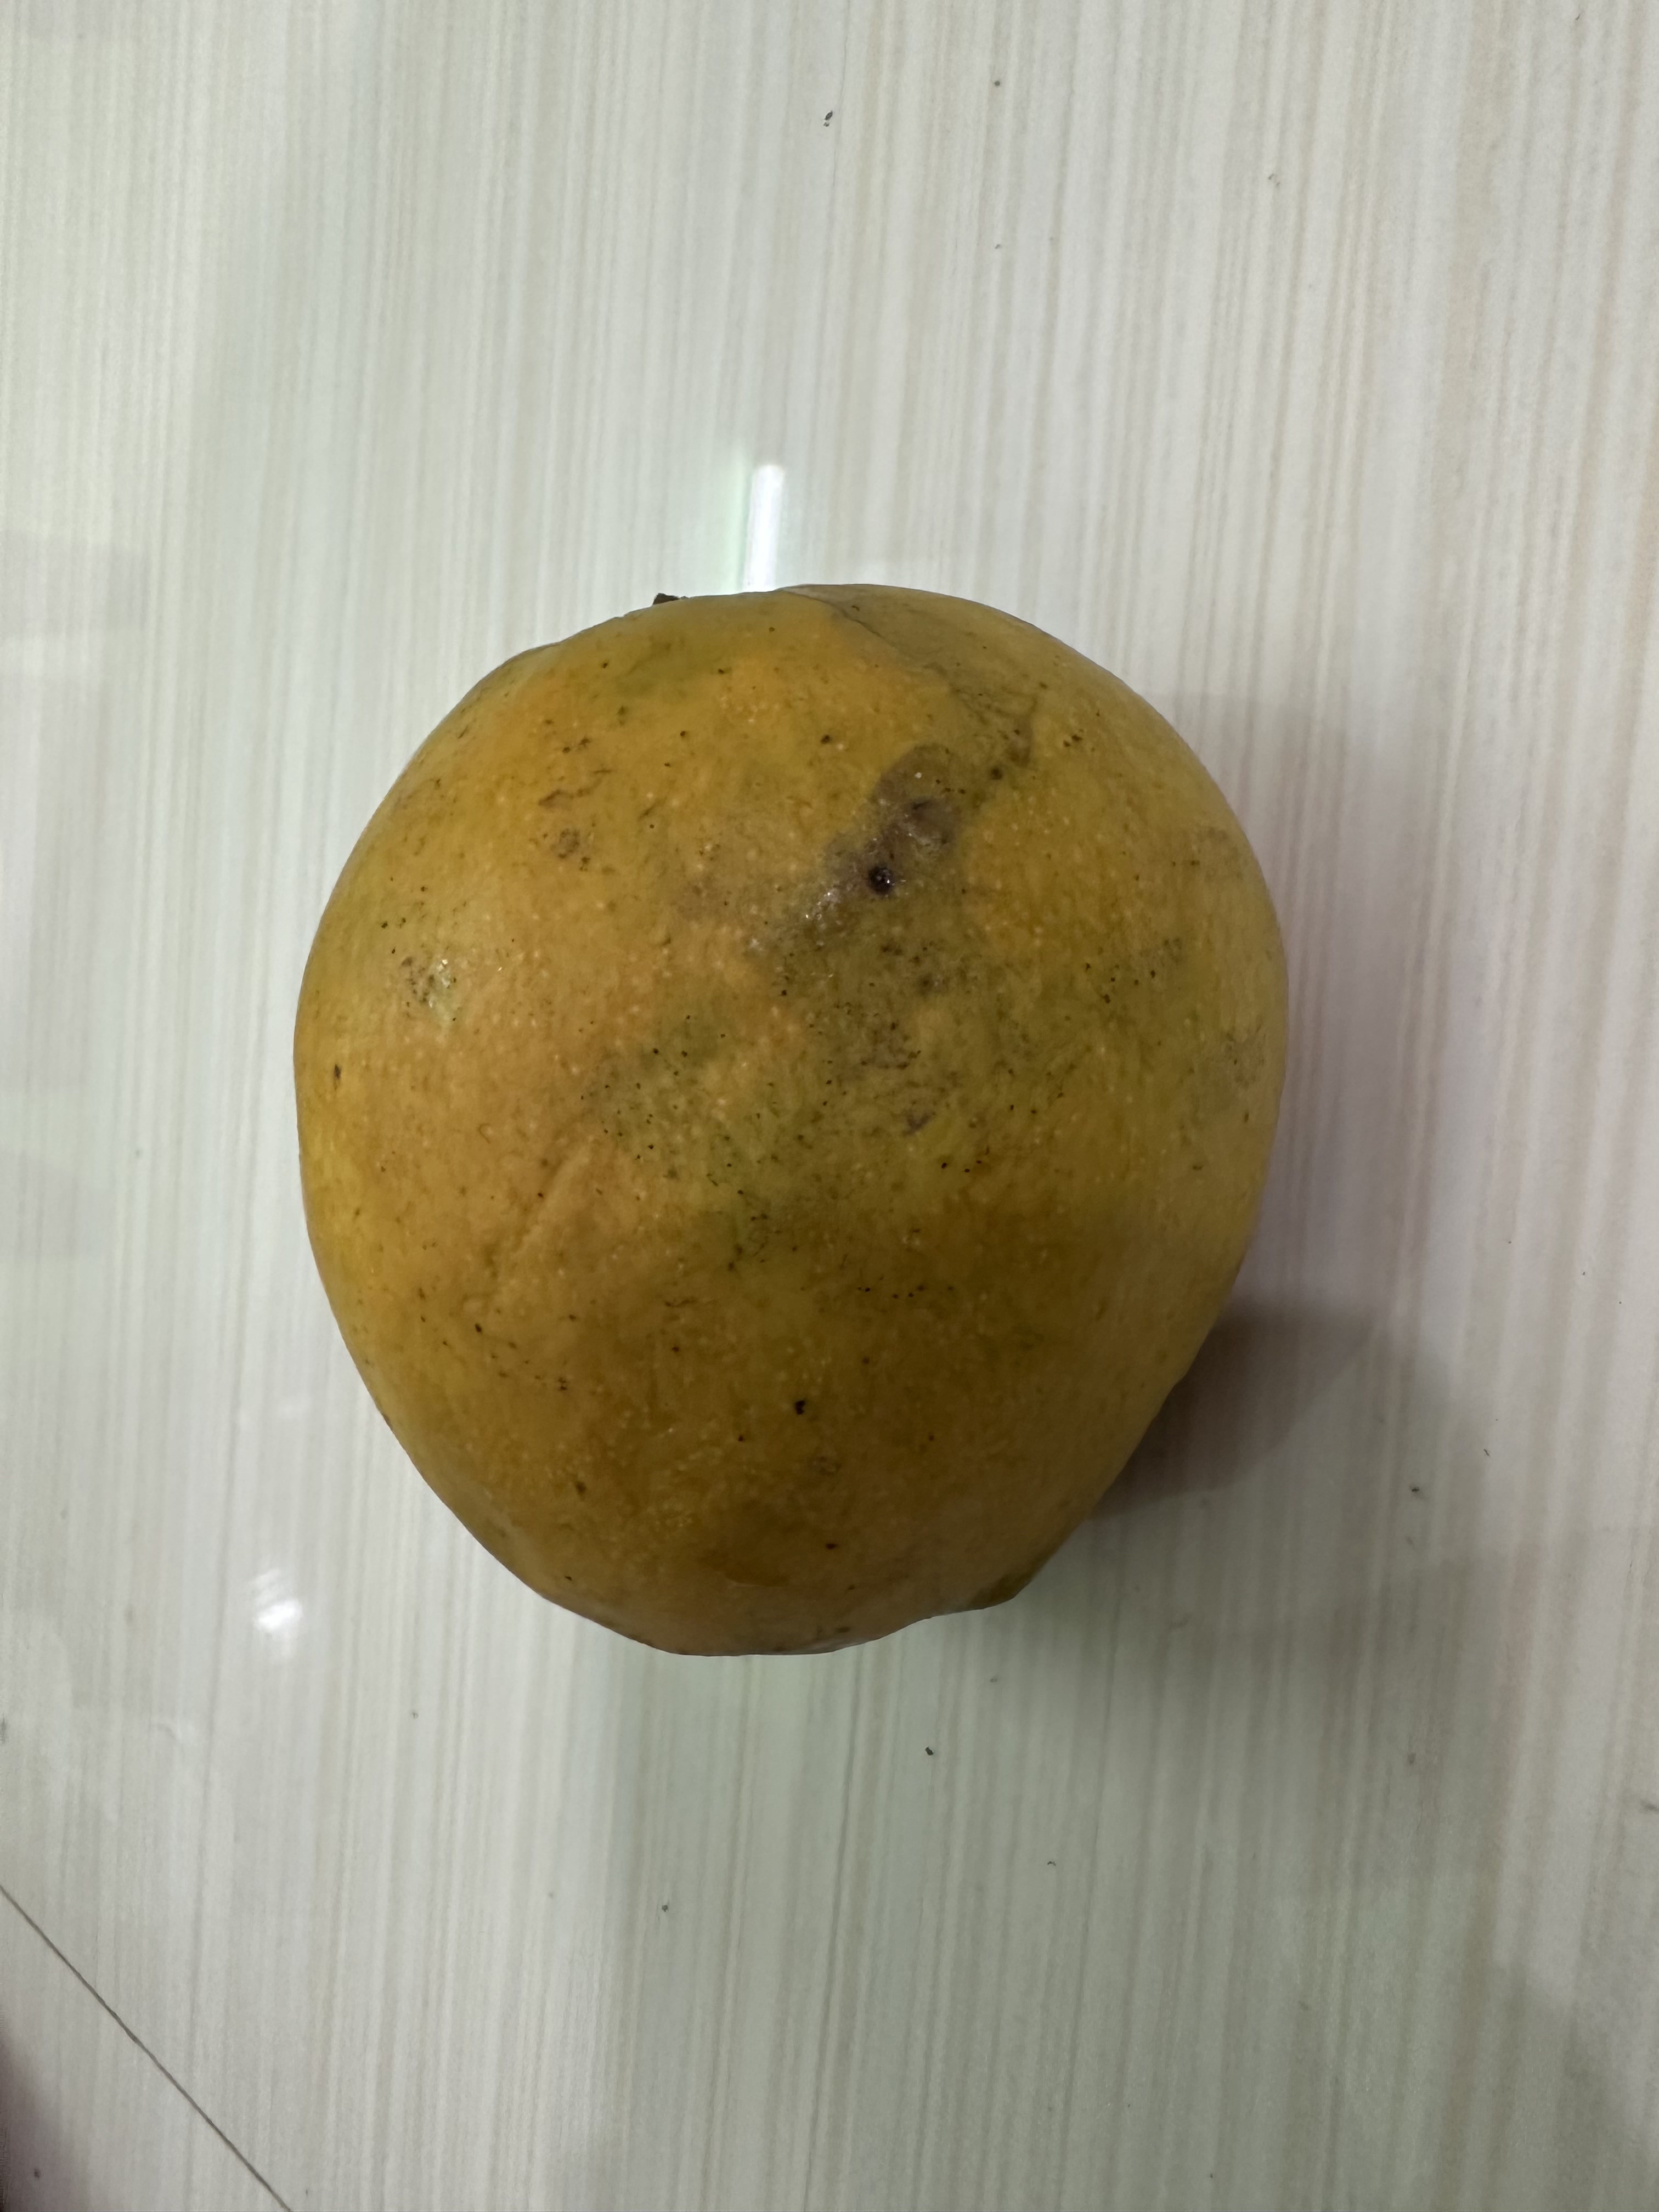
Mango variety: Bari-4